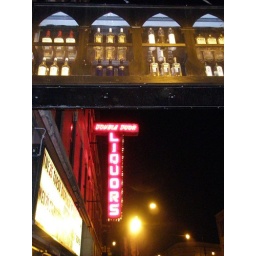
Great liquor store sign across the sidewalk in Wicker Park, Chicago